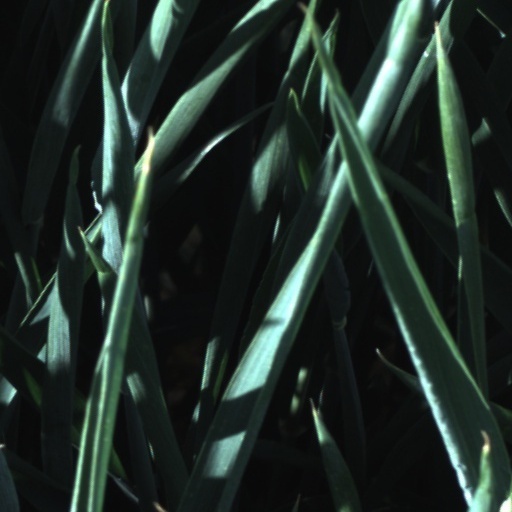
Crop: wheat